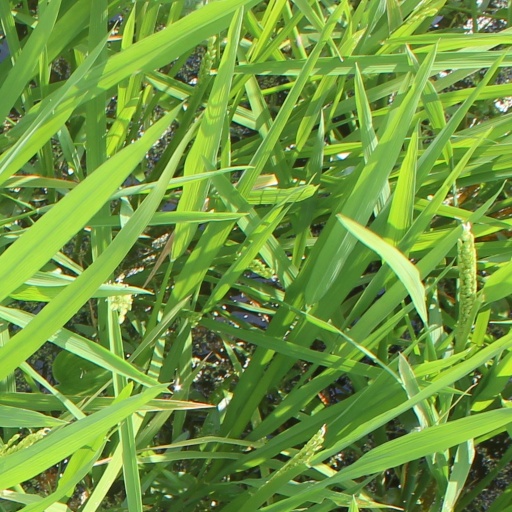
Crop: rice